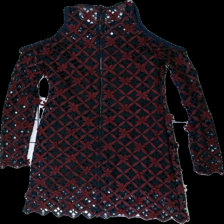
View: back
Type: Dress
Category: Ladies
Brand: Not in the list
Brand text on label: self-portrait
Colors: Blue, Red, Black
Material: 100% polyester
Pattern: Floral print
Cut: Regular
Season: All
Price range: 50-100
Recommended usage: Reuse
Comment: floral lace